John Aloysius Morgan

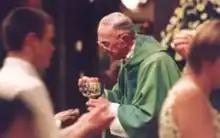
Bishop Morgan, 2003

In 2003 he concelebrated Mass at St Patrick's Cathedral Melbourne to mark the centenary of his old school, St Joseph's CBC North Melbourne. As he had done with the soldiers in New Guinea, he retained strong pastoral feelings for his flock, the residents in the center where he lived, celebrating Mass daily and speaking with them whenever possible.